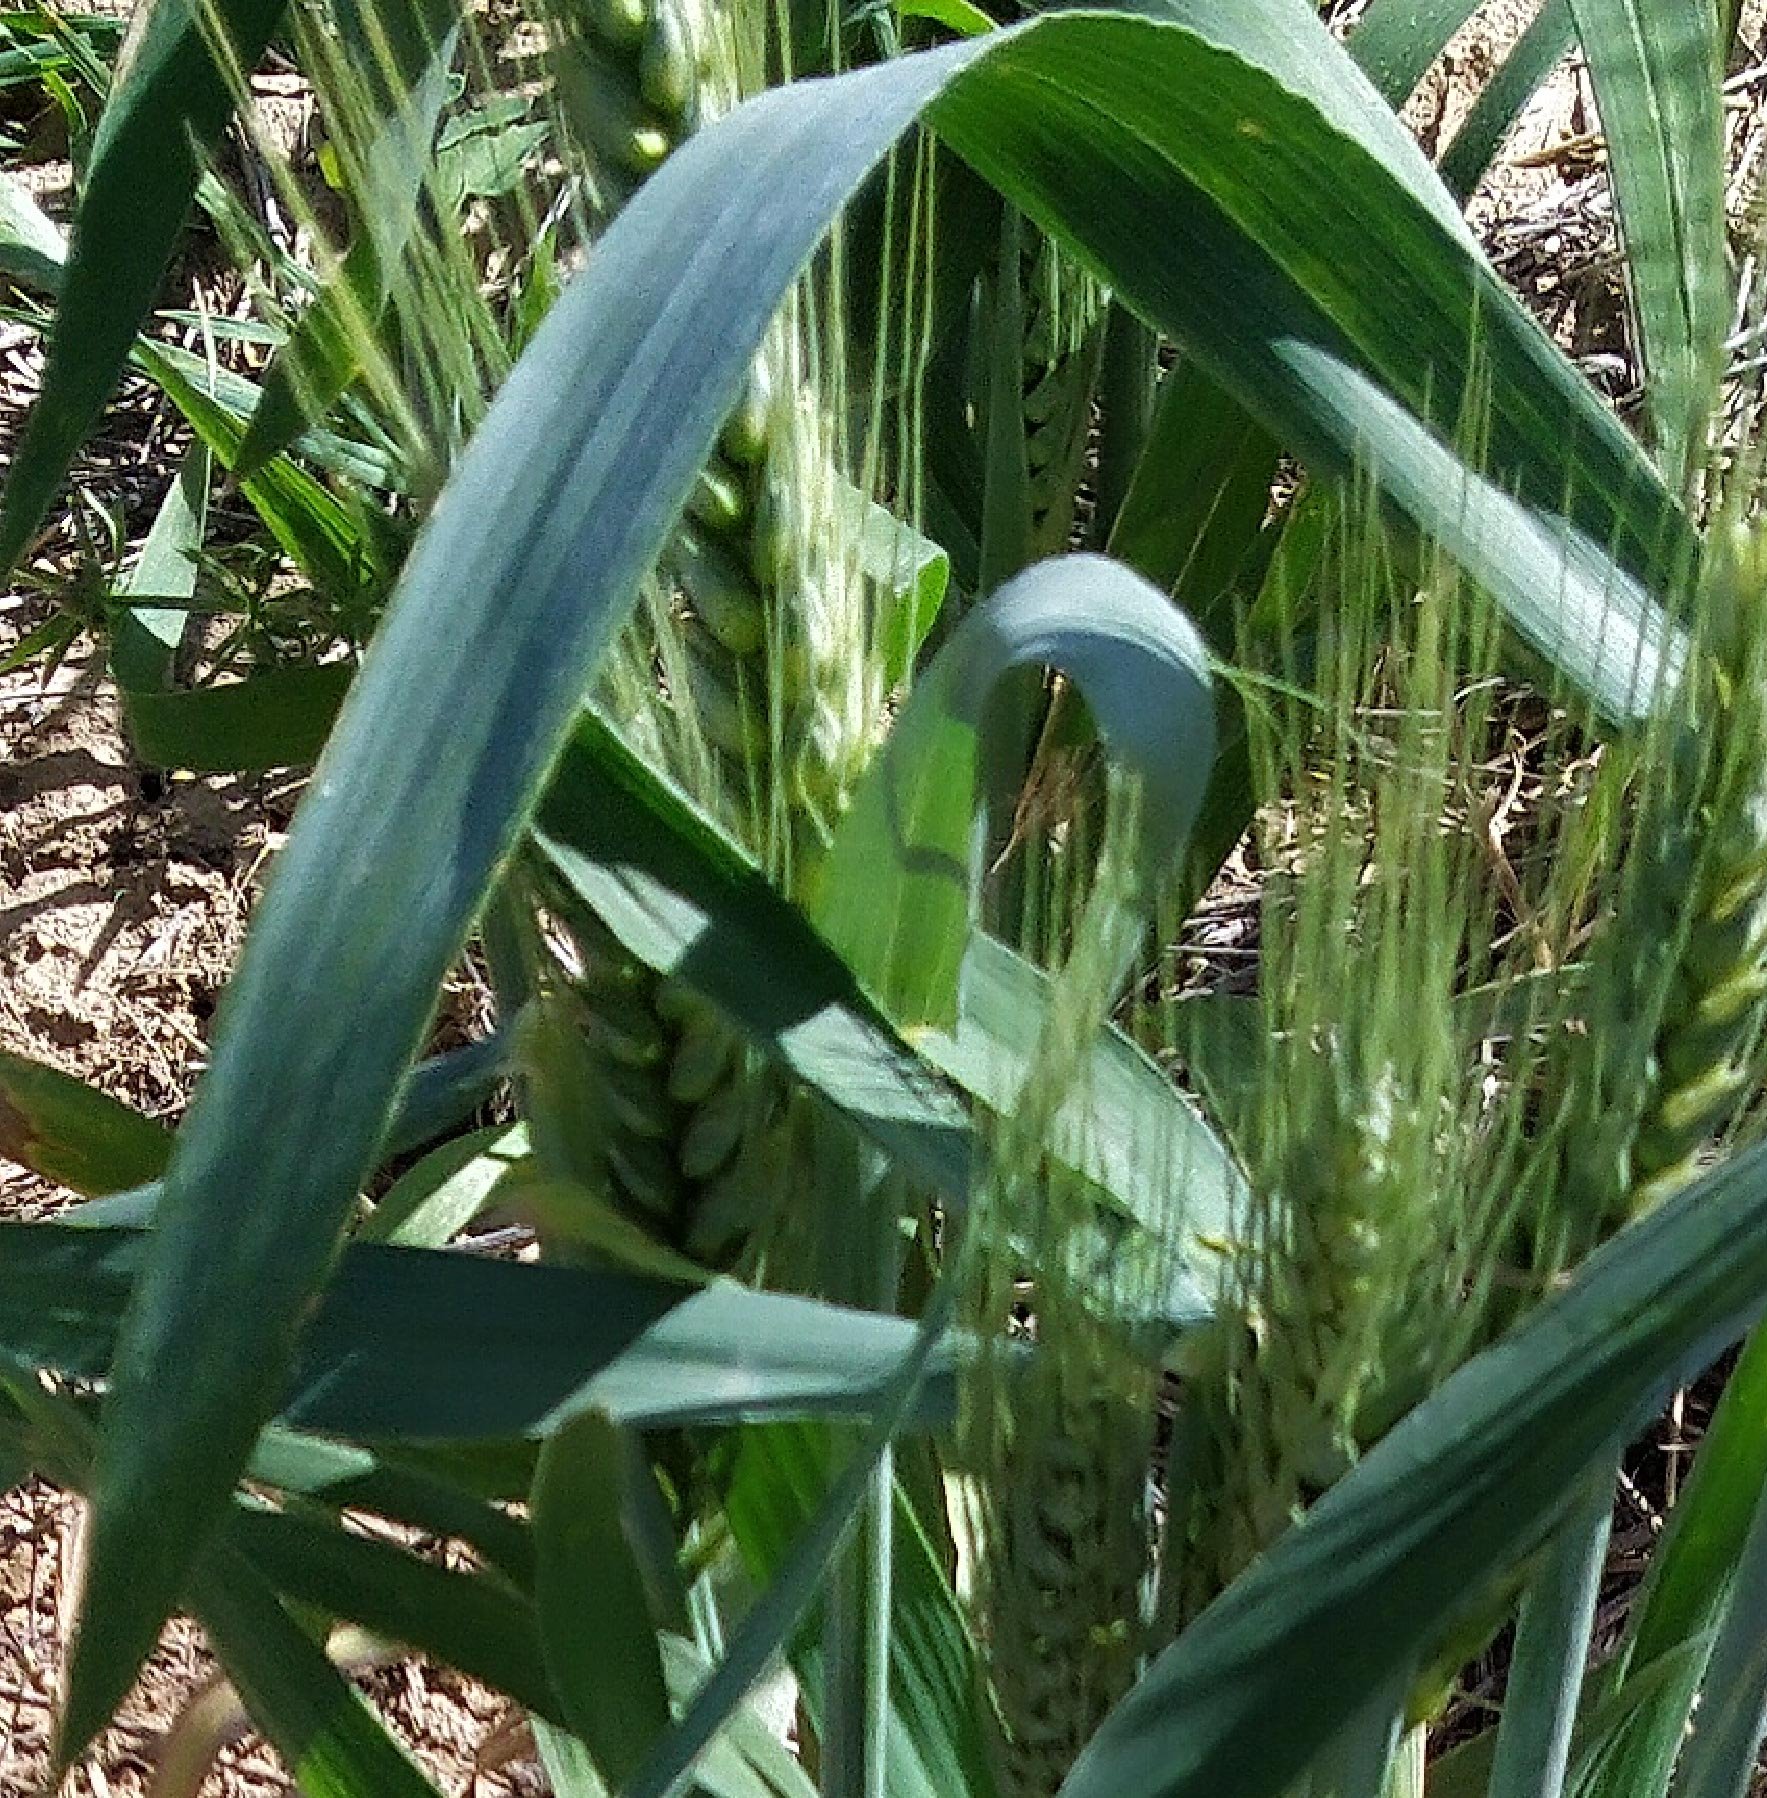
Label: Wheat___Healthy